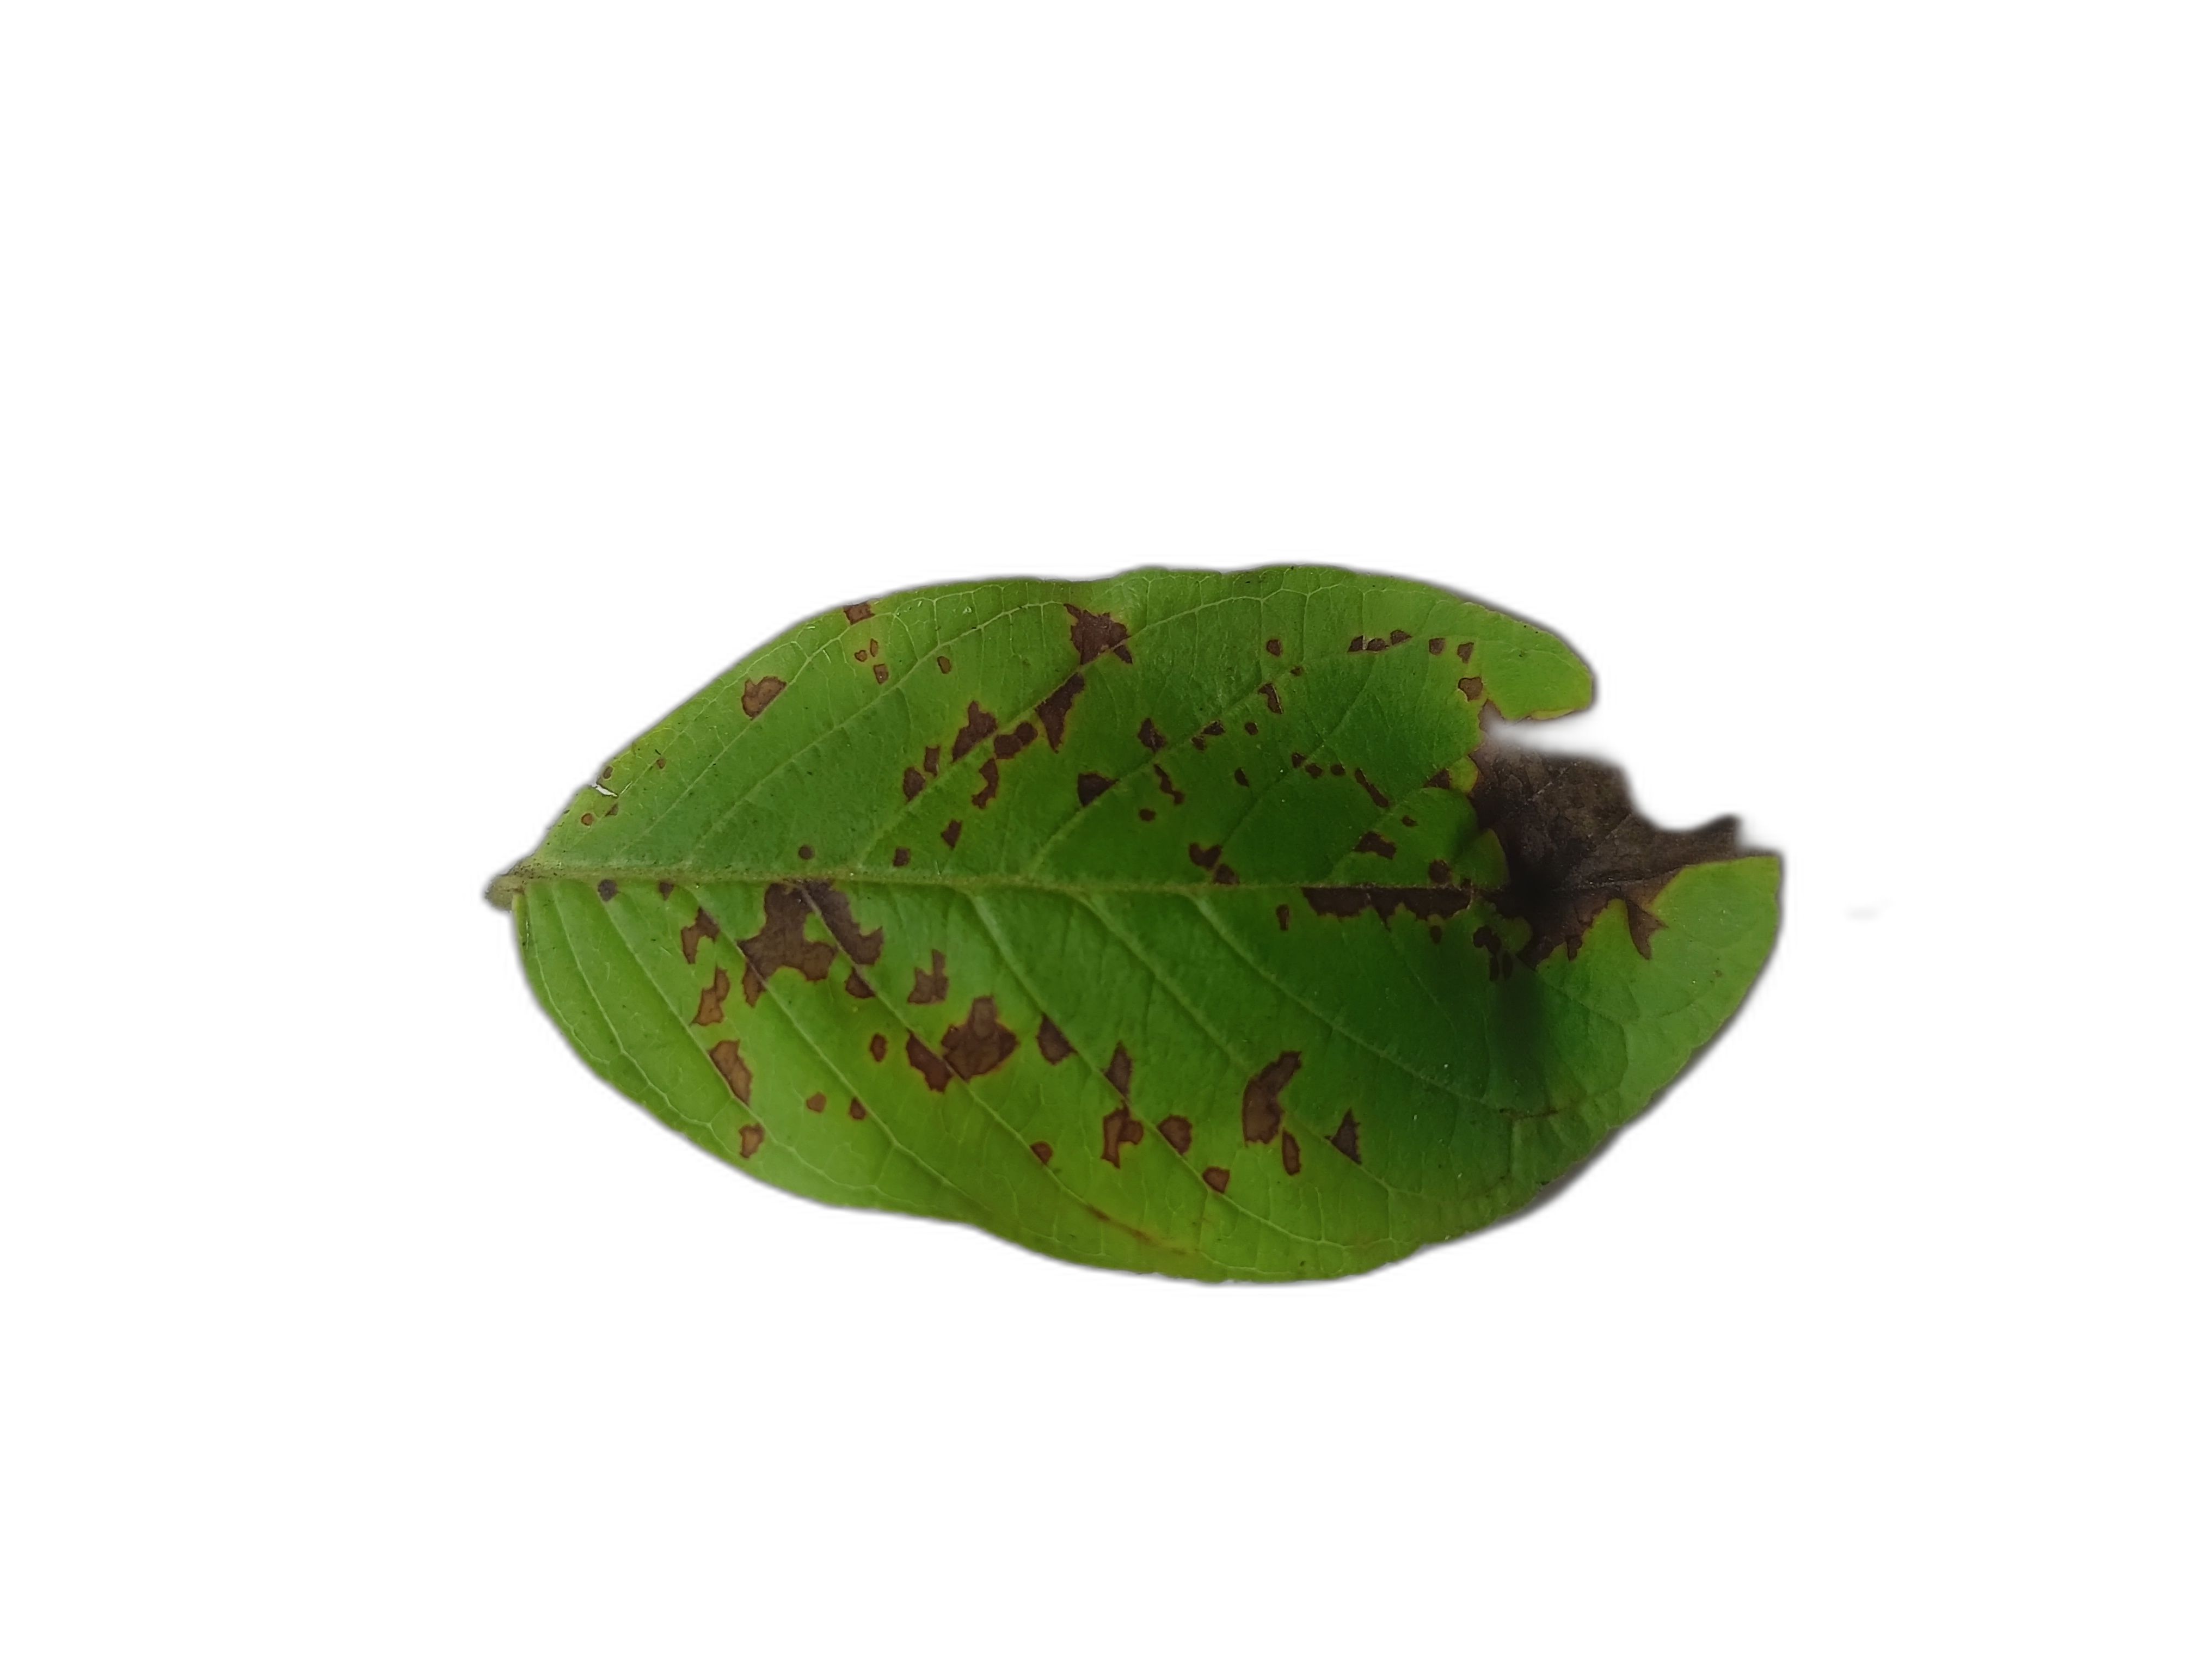
Plant part: leaf
Disease: Canker